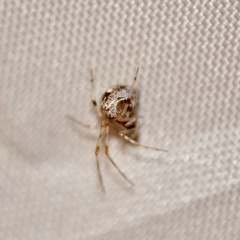
Species: Parasteatoda_tepidariorum